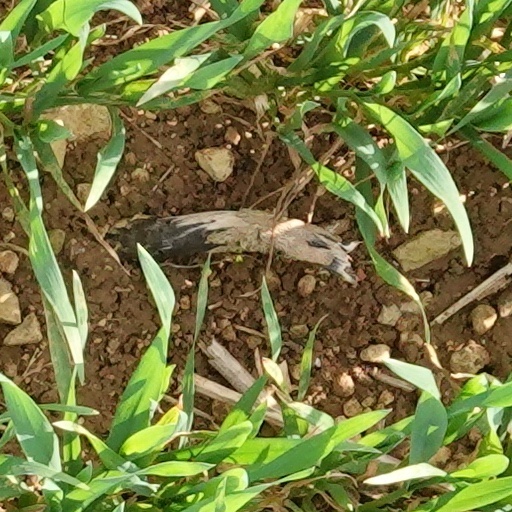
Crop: wheat